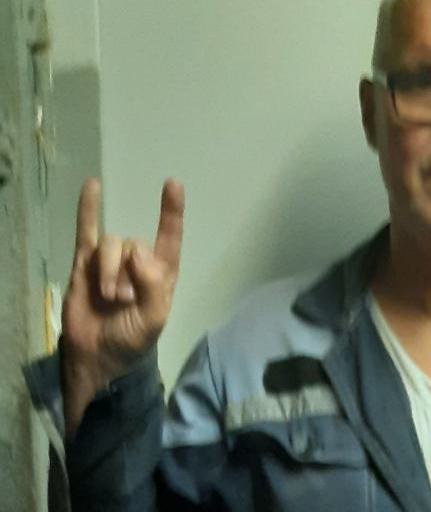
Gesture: rock